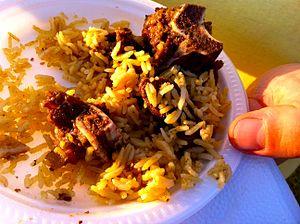
La cuisine somalienne varie d'une région à l’autre et a subi, en raison des traditions commerciales du pays, l’influence des cultures éthiopienne, yéménite, perse, turque, indienne et italienne. Toute la nourriture est halal.
La cuisine djiboutienne est inspirée par les cuisines somalie, afare, yéménite, éthiopienne et française, avec une légère influence des styles asiatiques et indiens. Les repas sont généralement halal. Une partie de la cuisine de Djibouti est composée de fruits de mer frais et de viande. Un des plats les plus populaires de Djibouti est le fah-fah, soupe de bœuf épicé. Cependant, le coût de la viande et des poissons les rendent peu accessibles à la partie la plus pauvre de la population.
Le dromadaire, ou chameau d'Arabie, est une espèce de chameau, mammifère artiodactyle de la famille des camélidés. Pour cette raison, qualifier un dromadaire de « chameau » n'est pas erroné mais juste moins précis ; les espèces nommées couramment « chameau » présentent deux bosses, alors que le dromadaire n'en possède qu'une seule. Le terme dromadaire est tiré du grec dromeus qui signifie « coureur ».